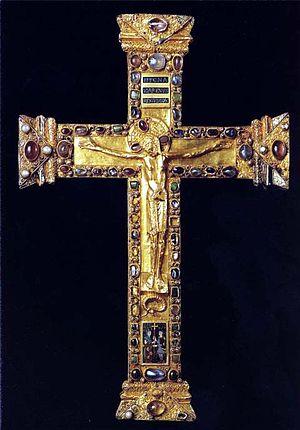
La croix de Lothaire est une croix processionnelle conservée au trésor de la cathédrale d'Aix-la-Chapelle. Réalisée vers l'an mille, en 984, elle compte parmi les chefs-d'œuvre de l'art ottonien.
L'expression art ottonien désigne les réalisations artistiques de Germanie et du Saint-Empire sous les Ottoniens, entre 950 et 1050 environ. Par extension, on peut également parler d'art ottonien pour d'autres réalisations de la même période dans les royaumes voisins. L'art ottonien est en effet un style autant qu'un phénomène historique et politique, et participe de la « renaissance ottonienne ». Le style ottonien, qui se manifeste notamment pleinement dans les arts mineurs, évolue au-delà de la période, sous les Franconiens, et participe notamment à l'essor de l'art roman.